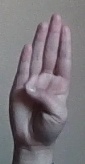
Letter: kaaf